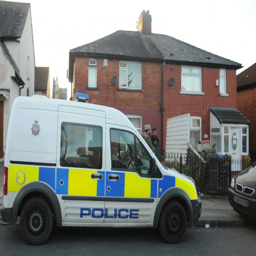
a police car outside an address